Arndale Centre

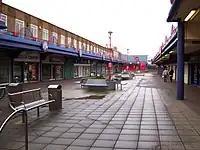
The first Arndale Centre, in Jarrow, opened in 1961. It is now known as the Viking Centre.

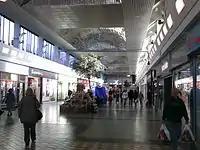
The Cross Gates Centre in Cross Gates, Leeds was an Arndale Centre until 2000.

In 1950, Arnold Hagenbach, a baker with a talent for property investment, and Sam Chippendale, an estate agent from Otley, set up a company called the Arndale Property Trust, the name being a portmanteau of "Arnold" and "Chippendale".